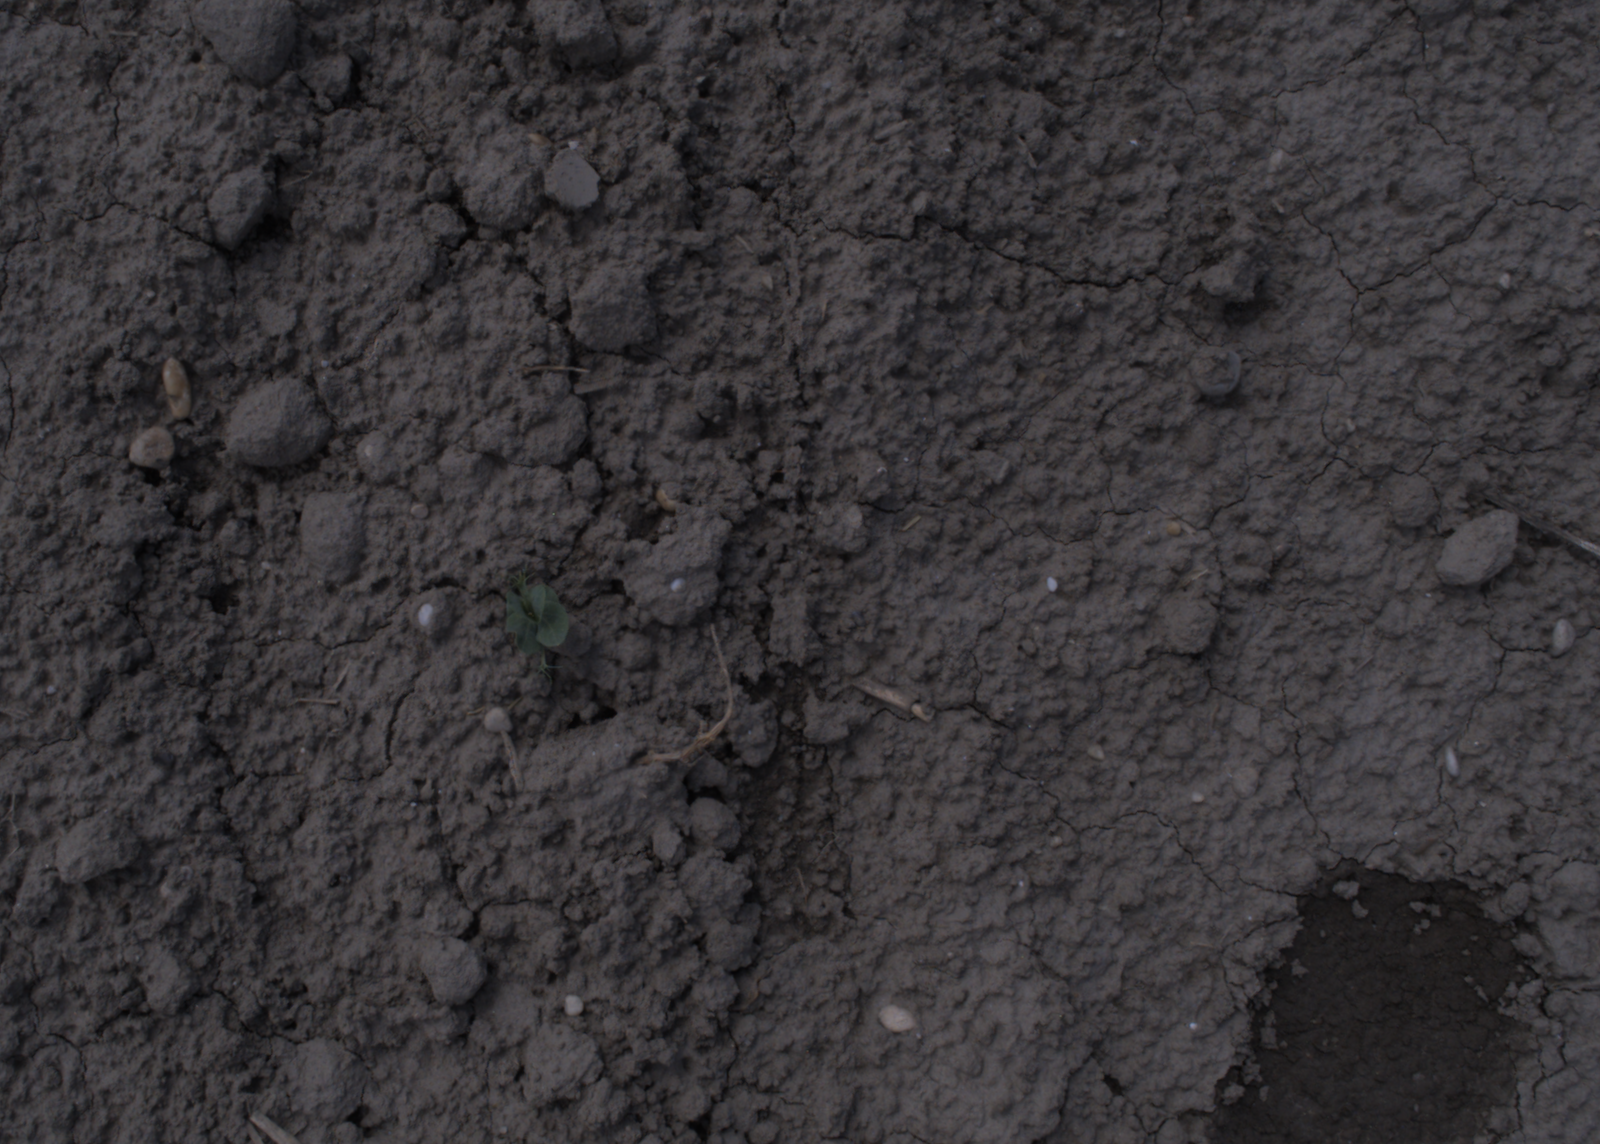
Capture date: 06.08.2020 12:58:38
Weather: sunny
Wind: medium
Seeding date: 21.07.2020
Plant canopy height (mm): 890